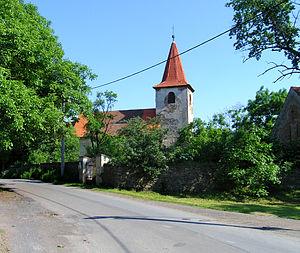
Radějovice est une commune du district de Prague-Est, dans la région de Bohême-Centrale, en République tchèque. Sa population s'élevait à 480 habitants en 2020.